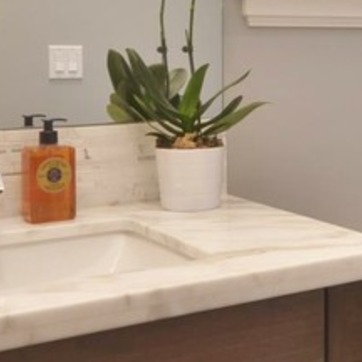
Material: ceramic